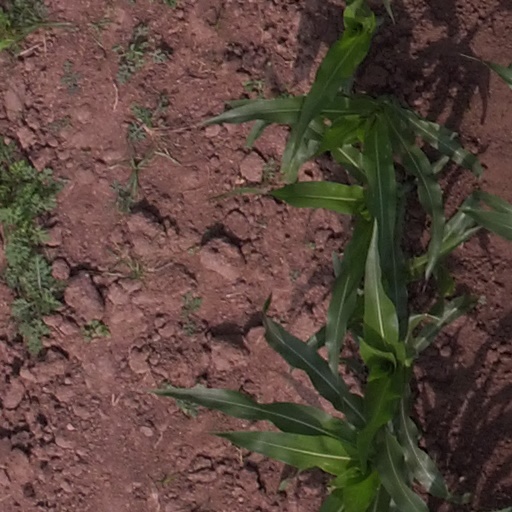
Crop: maize; corn